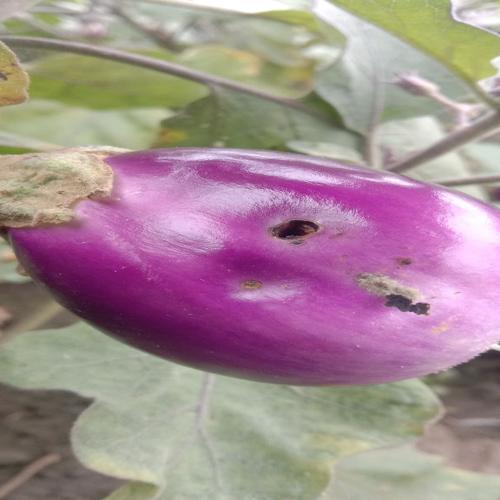
Label: Shoot and Fruit Borer